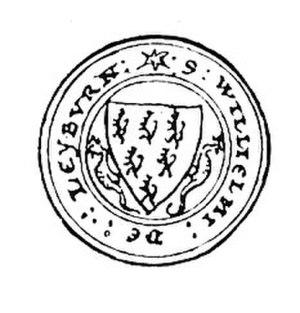
Sir Roger de Leybourne est un soldat anglais, propriétaire foncier et serviteur royal pendant la seconde guerre des Barons. Proche du futur roi Édouard III, Il est gouverneur des Cinq-Ports en 1264 et lieutenant du duché d'Aquitaine de 1269 à 1270.